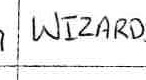
Label: Wizards